Old West Haven High School

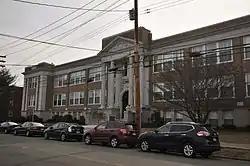

The Old West Haven High School is a historic former school building at 278 Main Street in West Haven, Connecticut. Built in 1926 during a period of rapid population growth, it served the city as a high school and then junior high school until 1983. It was designed by New Haven architect Roy Foote, and is a prominent local example of Classical Revival architecture. It was listed on the National Register of Historic Places. It now houses residences.